Bush carpentry

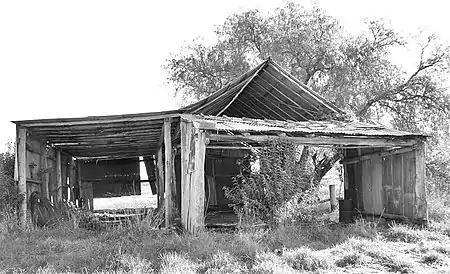
This machinery shed located at Maldon, NSW provides several examples of bush carpentry practice. Despite its amateur constructional methods and "ad hoc" design, it is not yet in danger of collapse. The shed can be tentatively dated to 1900–1915, but subsequent repairs have used materials manufactured in later decades; it may also incorporate materials from an older structure on the original site.

Cox & Freeland believe that early structures created using bush carpentry had a profound influence on Australian industrial architecture: